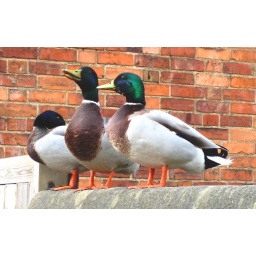
The three Mallardteers stand by to repel pedestrians.These guys were sitting on the wall outside my apartment this morning.